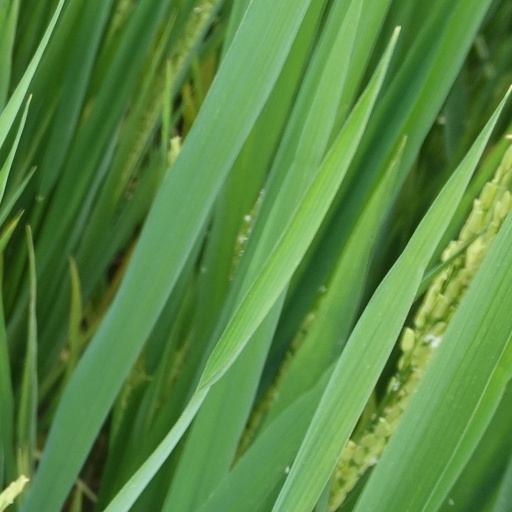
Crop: rice